Monaghan

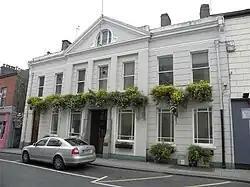
Monaghan Town Hall

Monaghan continues to host one of Ireland's most prestigious and established blues festivals, the Harvest Time Blues Festival. It is hosted every September across Monaghan town.